Mount Macedon Memorial Cross

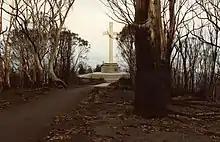

The Mount Macedon (Cameron) Memorial Cross is important for spiritual, symbolic cultural and social reasons. The Cross is important as a memorial for those who lost their lives in the First World War and became for many a symbol of courage and survival after the 1983 Ash Wednesday bushfires. The war dead are commemorated at a dawn service held at the base of the cross on Anzac Day each year. The size, simplicity of the design of the Cameron Memorial Cross, along with its siting on Mount Macedon, is a rare example of a memorial commemorating those who died in the First World War. It is able to demonstrate an association with an important event in Victoria's history, the First World War, and it demonstrates the use of particular material in the form of Wunderlich tiles which, because of their reflective nature, are able to enhance the simplicity and symbolism of the Cross, and enable it to be viewed from considerable distances.